Sky position (RA, Dec in degrees): 189.414, -0.6233
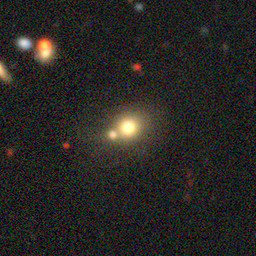
Galaxy morphology: Merging Galaxies